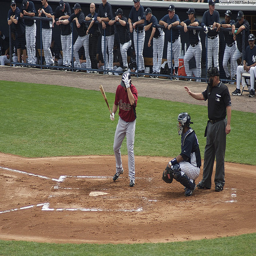
A man with a bat standing on a baseball diamond
A man batting as part of a baseball game on a baseball field.
A group of men on a field playing baseball.
A baseball player stepping up to the plate to bat.
People on a field playing a game of baseball.